Imperial Japanese Army

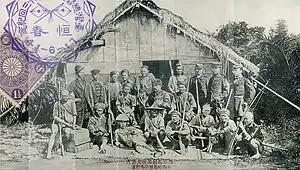
Commander-in-chief Saigō Tsugumichi (sitting at the center) pictured with leaders of the Seqalu tribe

The Japanese invasion of Taiwan under Qing rule in 1874 was a punitive expedition by Japanese military forces in response to the Mudan Incident of December 1871. The Paiwan people, who are indigenous peoples of Taiwan, murdered 54 crewmembers of a wrecked merchant vessel from the Ryukyu Kingdom on the southwestern tip of Taiwan. 12 men were rescued by the local Chinese-speaking community and were transferred to Miyako-jima in the Ryukyu Islands. The Empire of Japan used this as an excuse to both assert sovereignty over the Ryukyu Kingdom, which was a tributary state of both Japan and Qing China at the time, and to attempt the same with Taiwan, a Qing territory. It marked the first overseas deployment of the Imperial Japanese Army and Navy.